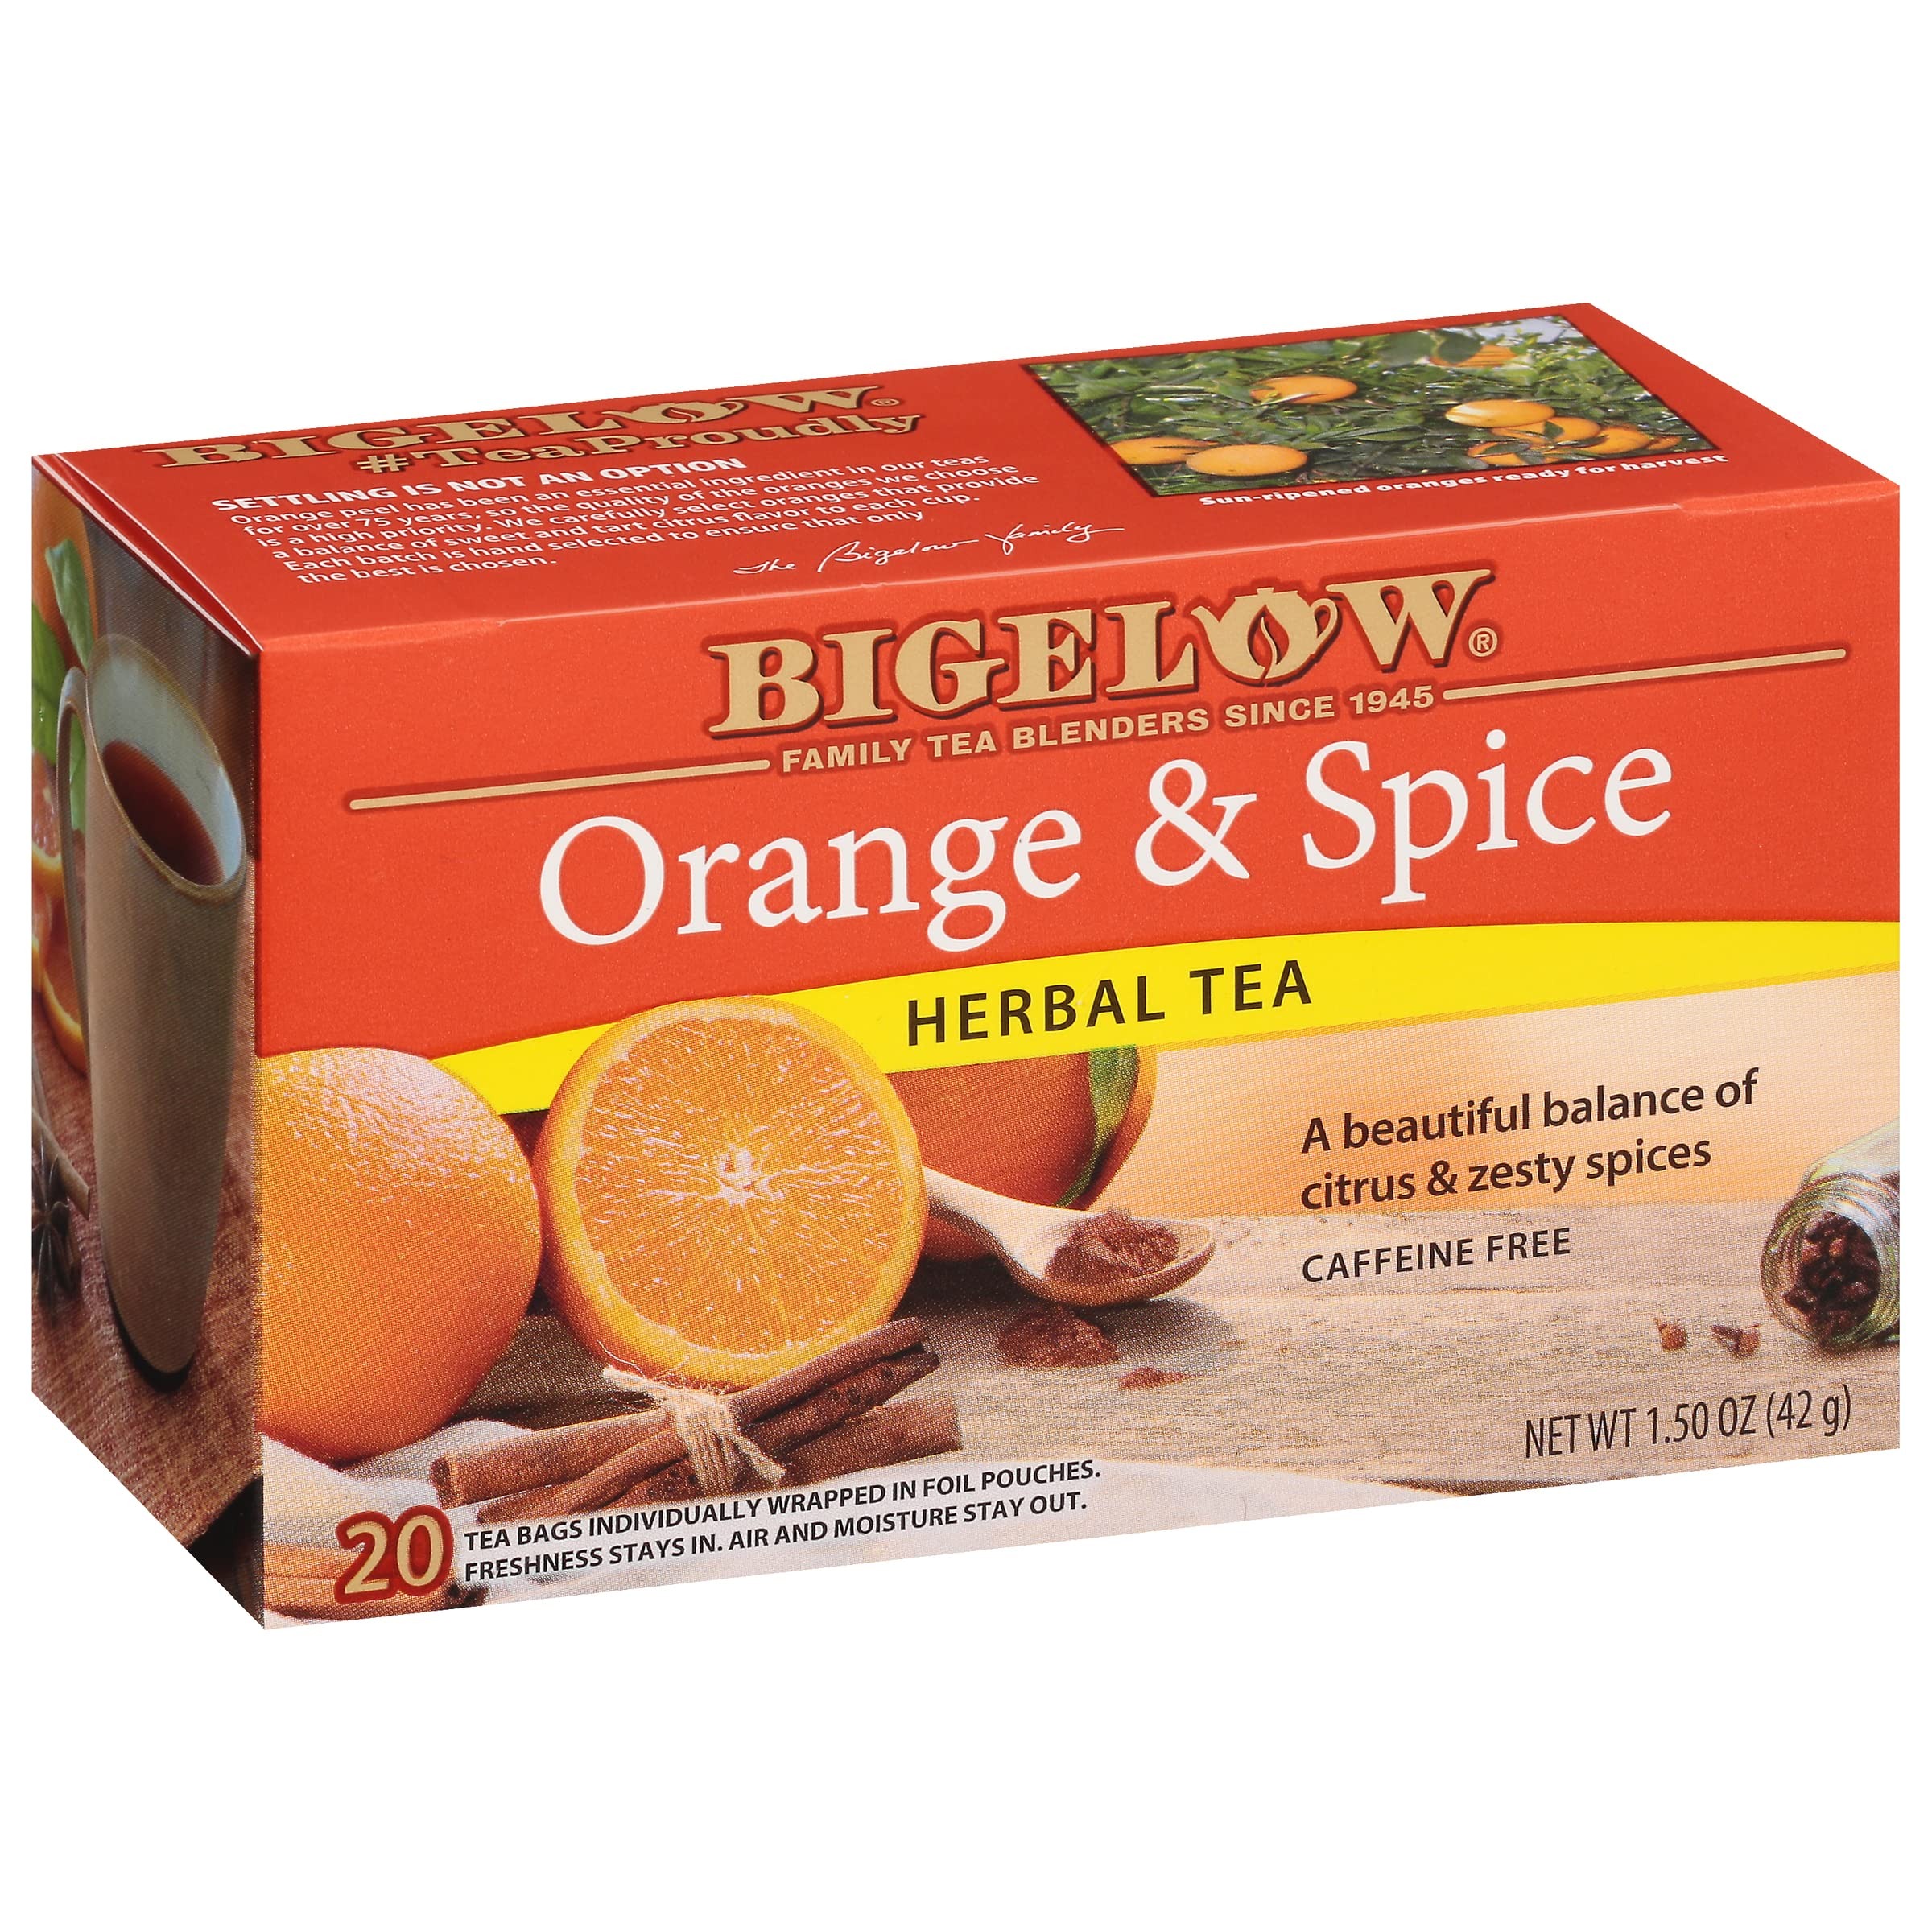
Item Name: Bigelow Tea Orange & Spice Herbal Tea, Caffeine Free Tea with Orange and Herbs, 20 Count Box (Pack of 6), 120 Total Tea Bags
Bullet Point 1: Citrusy and Zesty: 120 tea bags of Bigelow Orange & Spice Herbal Tea, crafted with sun-kissed oranges and zesty spices making this invigorating herbal blend perfect for any time of the day
Bullet Point 2: Tea Bags Individually Wrapped: Bigelow tea bags are gluten-free, calorie-free, Kosher Certified and come individually wrapped in foil pouches for peak flavor, freshness and aroma in a drink you can enjoy everywhere you go
Bullet Point 3: Try A Variety Of Bigelow Tea Bags: There's a tea for morning, noon, and night time relaxation; try Earl Grey Tea, Perfectly Mint Tea, Green Tea, decaffeinated teas, organic teas and a variety of herbal tea bags enjoyed as hot tea or iced tea
Bullet Point 4: Blended and Packaged in the USA: In 1945, Ruth Campbell Bigelow created our first tea, Constant Comment, a strong, flavorful black tea blended with aromatic orange rind and sweet warming spice; Bigelow is still 100% Family Owned today
Bullet Point 5: Uncompromised Quality: Since 1945, Bigelow Tea has been a leader in premium tea and proud to be a Certified B Corporation, meeting the highest standards of social and environmental impact
Value: 9.0
Unit: Ounce

Price: 16.7